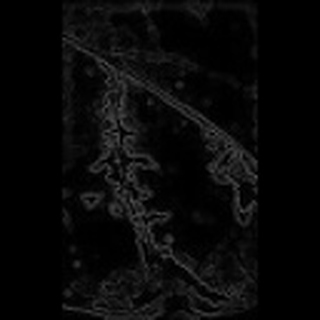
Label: cotton_bacterial_blight